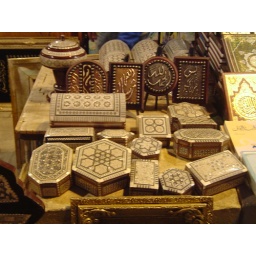
Beautiful wooden bxes with mother-of-pearl and other stones inlaid in them, being sold in front of al Azhar.